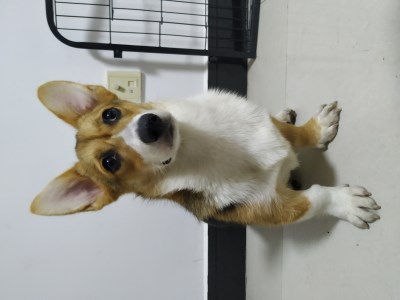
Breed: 2909-n000116-Cardigan